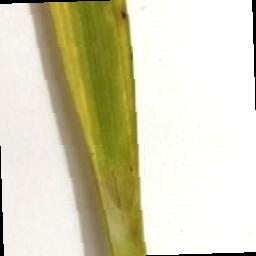
Label: Rice___Brown_Spot